Kaylani Juanita

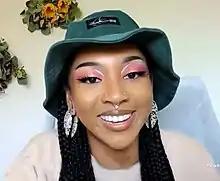
Juanita in 2021

Kaylani Juanita McCard, professionally known as Kaylani Juanita, is an illustrator. Her work focuses on activism, empowerment of people of color, and LGBTQ+ people. Her work has appeared in publications through Chronicle Books, Cicada Magazine, and Lee & Low Books. Her first book illustrated, "Ta-Da!" by Kathy Ellen Davis, was released by Chronicle Books and nominated for an Young Readers award via the 38th Annual Northern California Book Awards. In 2018, "ELLE Magazine" featured her work and interviewed her at length in context of her memorial illustrations based on the murder of Nia Wilson, a black woman who was fatally stabbed in a suspected hate crime while exiting a BART train. In 2017, she illustrated "9 Books for Woke Kids," an article by Guinevere de la Mare.